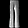
Label: Trouser